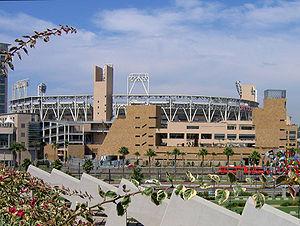
Antoine Predock est un architecte américain qui travaille à Albuquerque, au Nouveau-Mexique. Il conçoit des bâtiments pour la région du sud-ouest et s'inspire des théories de l'architecture de site.